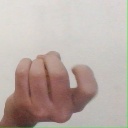
अक्षर: ज